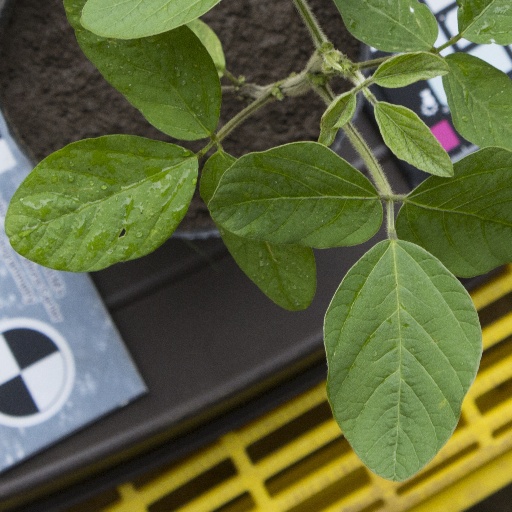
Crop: soybean